2023 Melbourne Cup

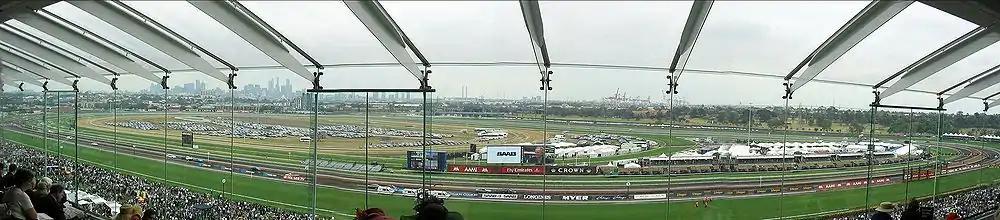
Flemington Racecourse, location of the race

The 2023 Melbourne Cup, known commercially as the 2023 Lexus Melbourne Cup, was the 163rd running of the Melbourne Cup, an Australian thoroughbred horse race. The race, run over , was held on 7 November 2023 at Melbourne's Flemington Racecourse.